Which point is corresponding to the reference point?
Reference image:
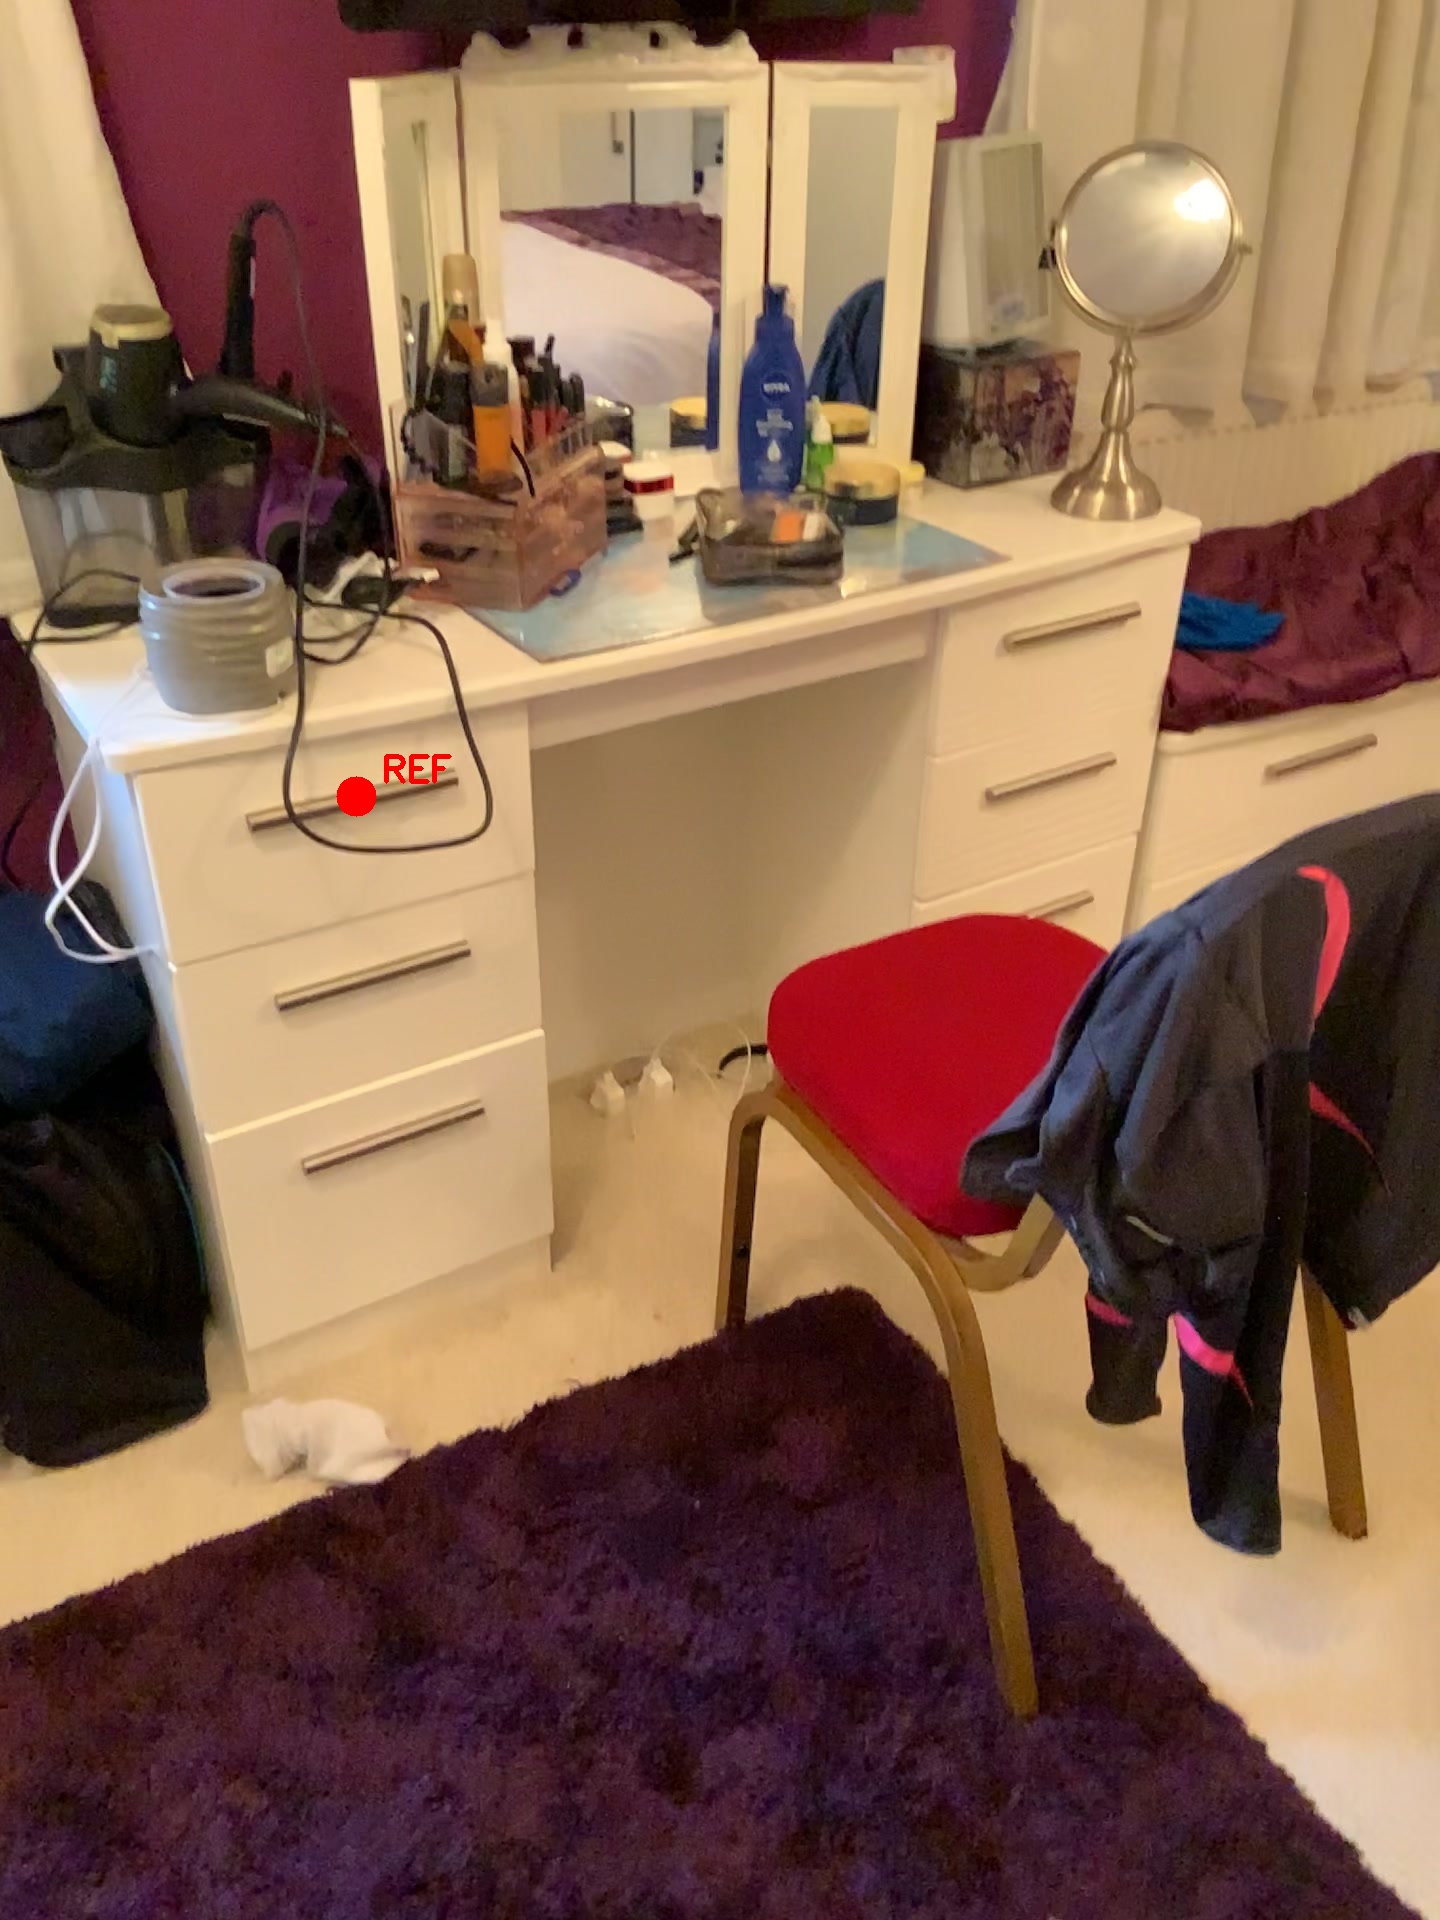
Option image:
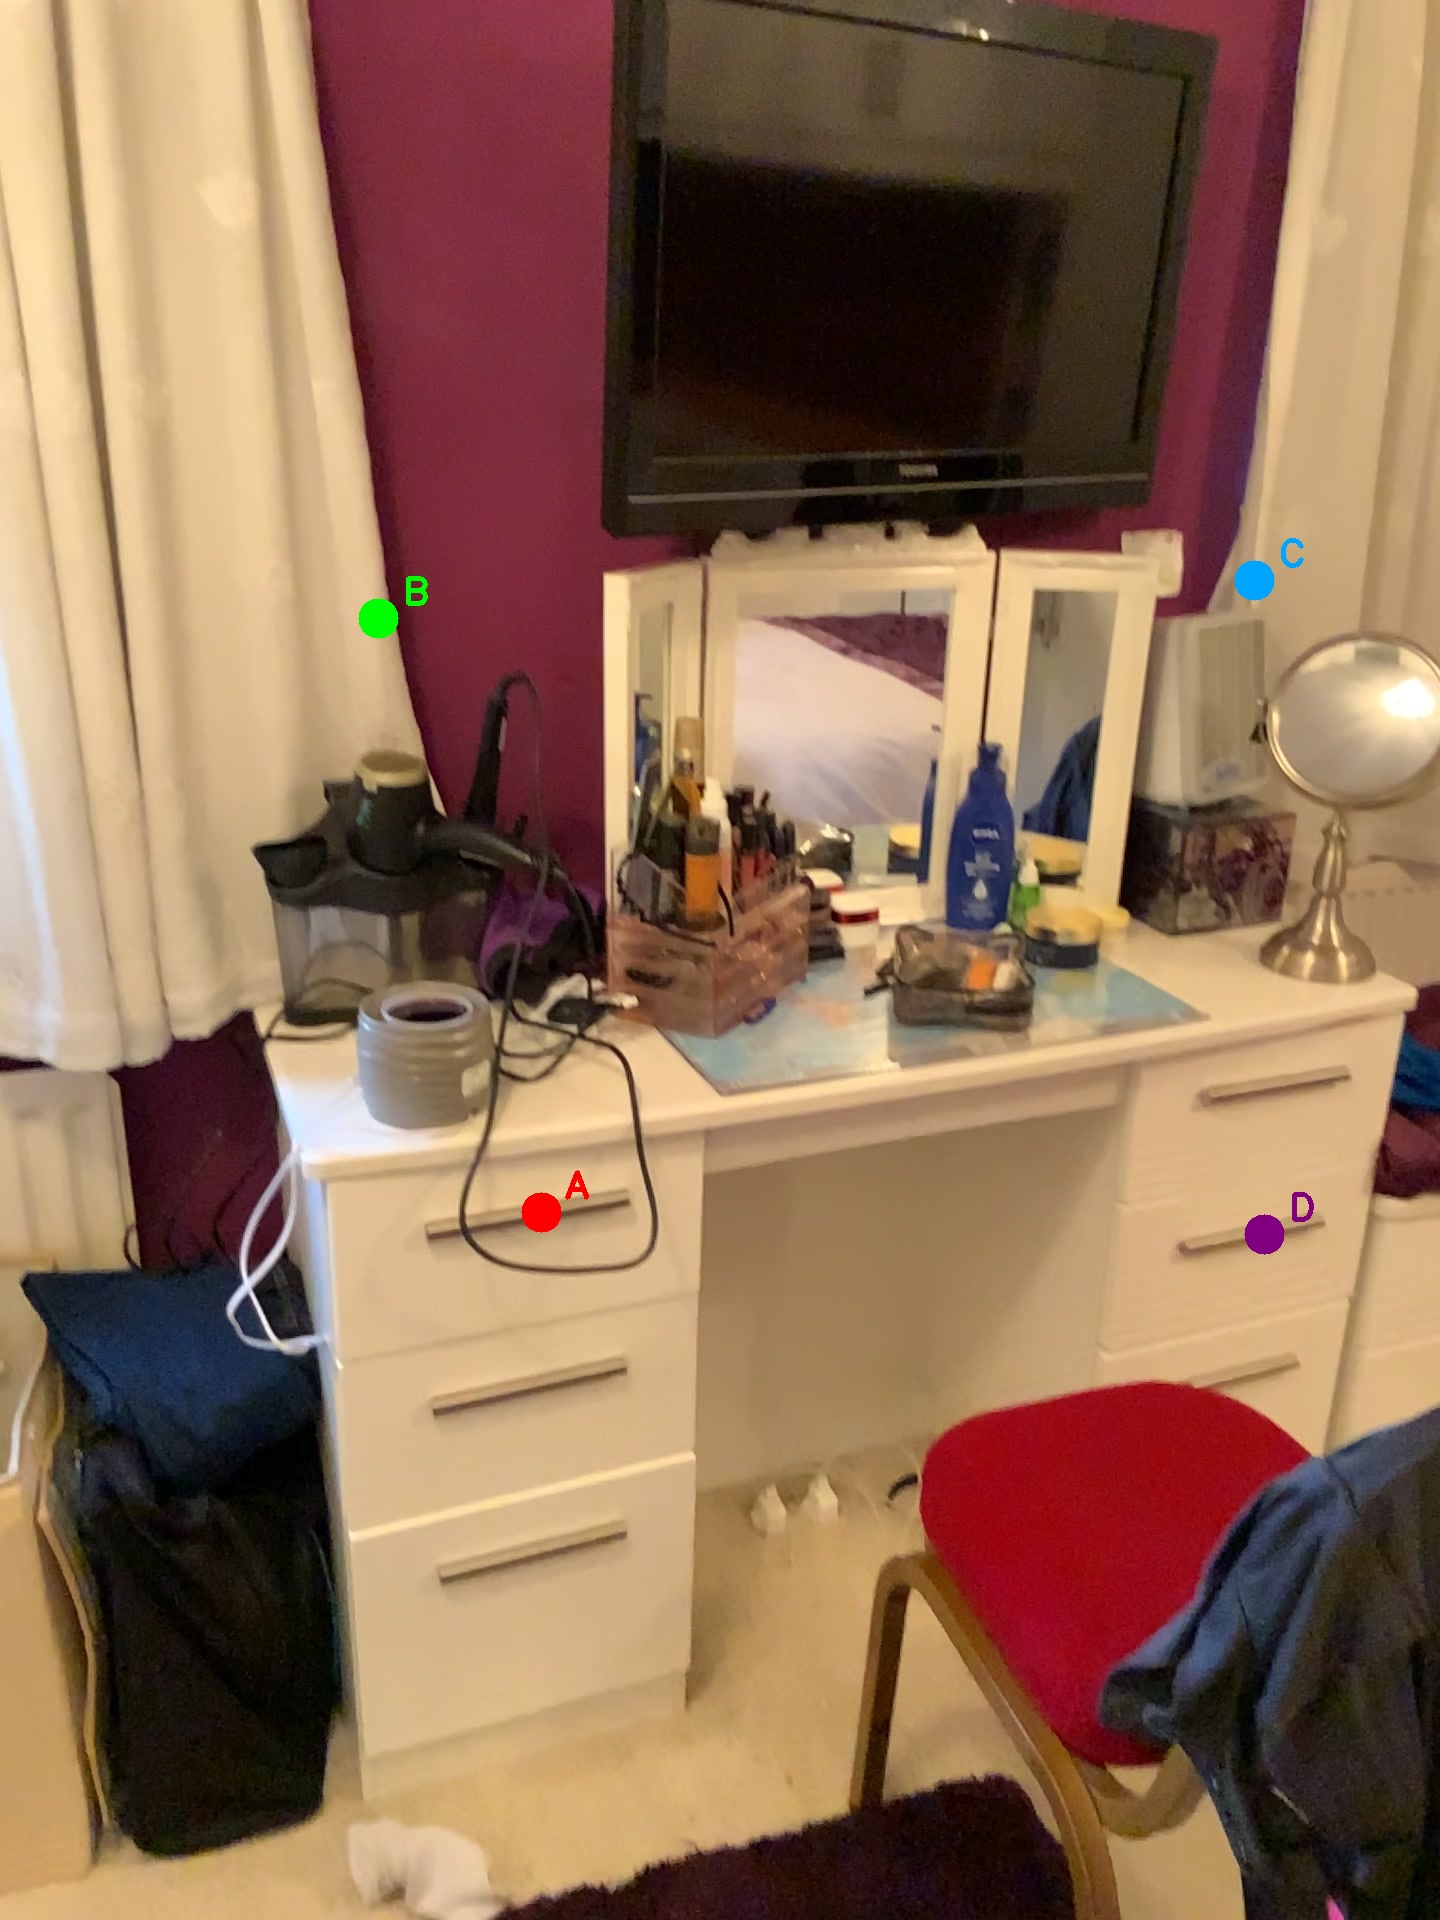
Choices:
Point A
Point B
Point C
Point D
Answer: (A)